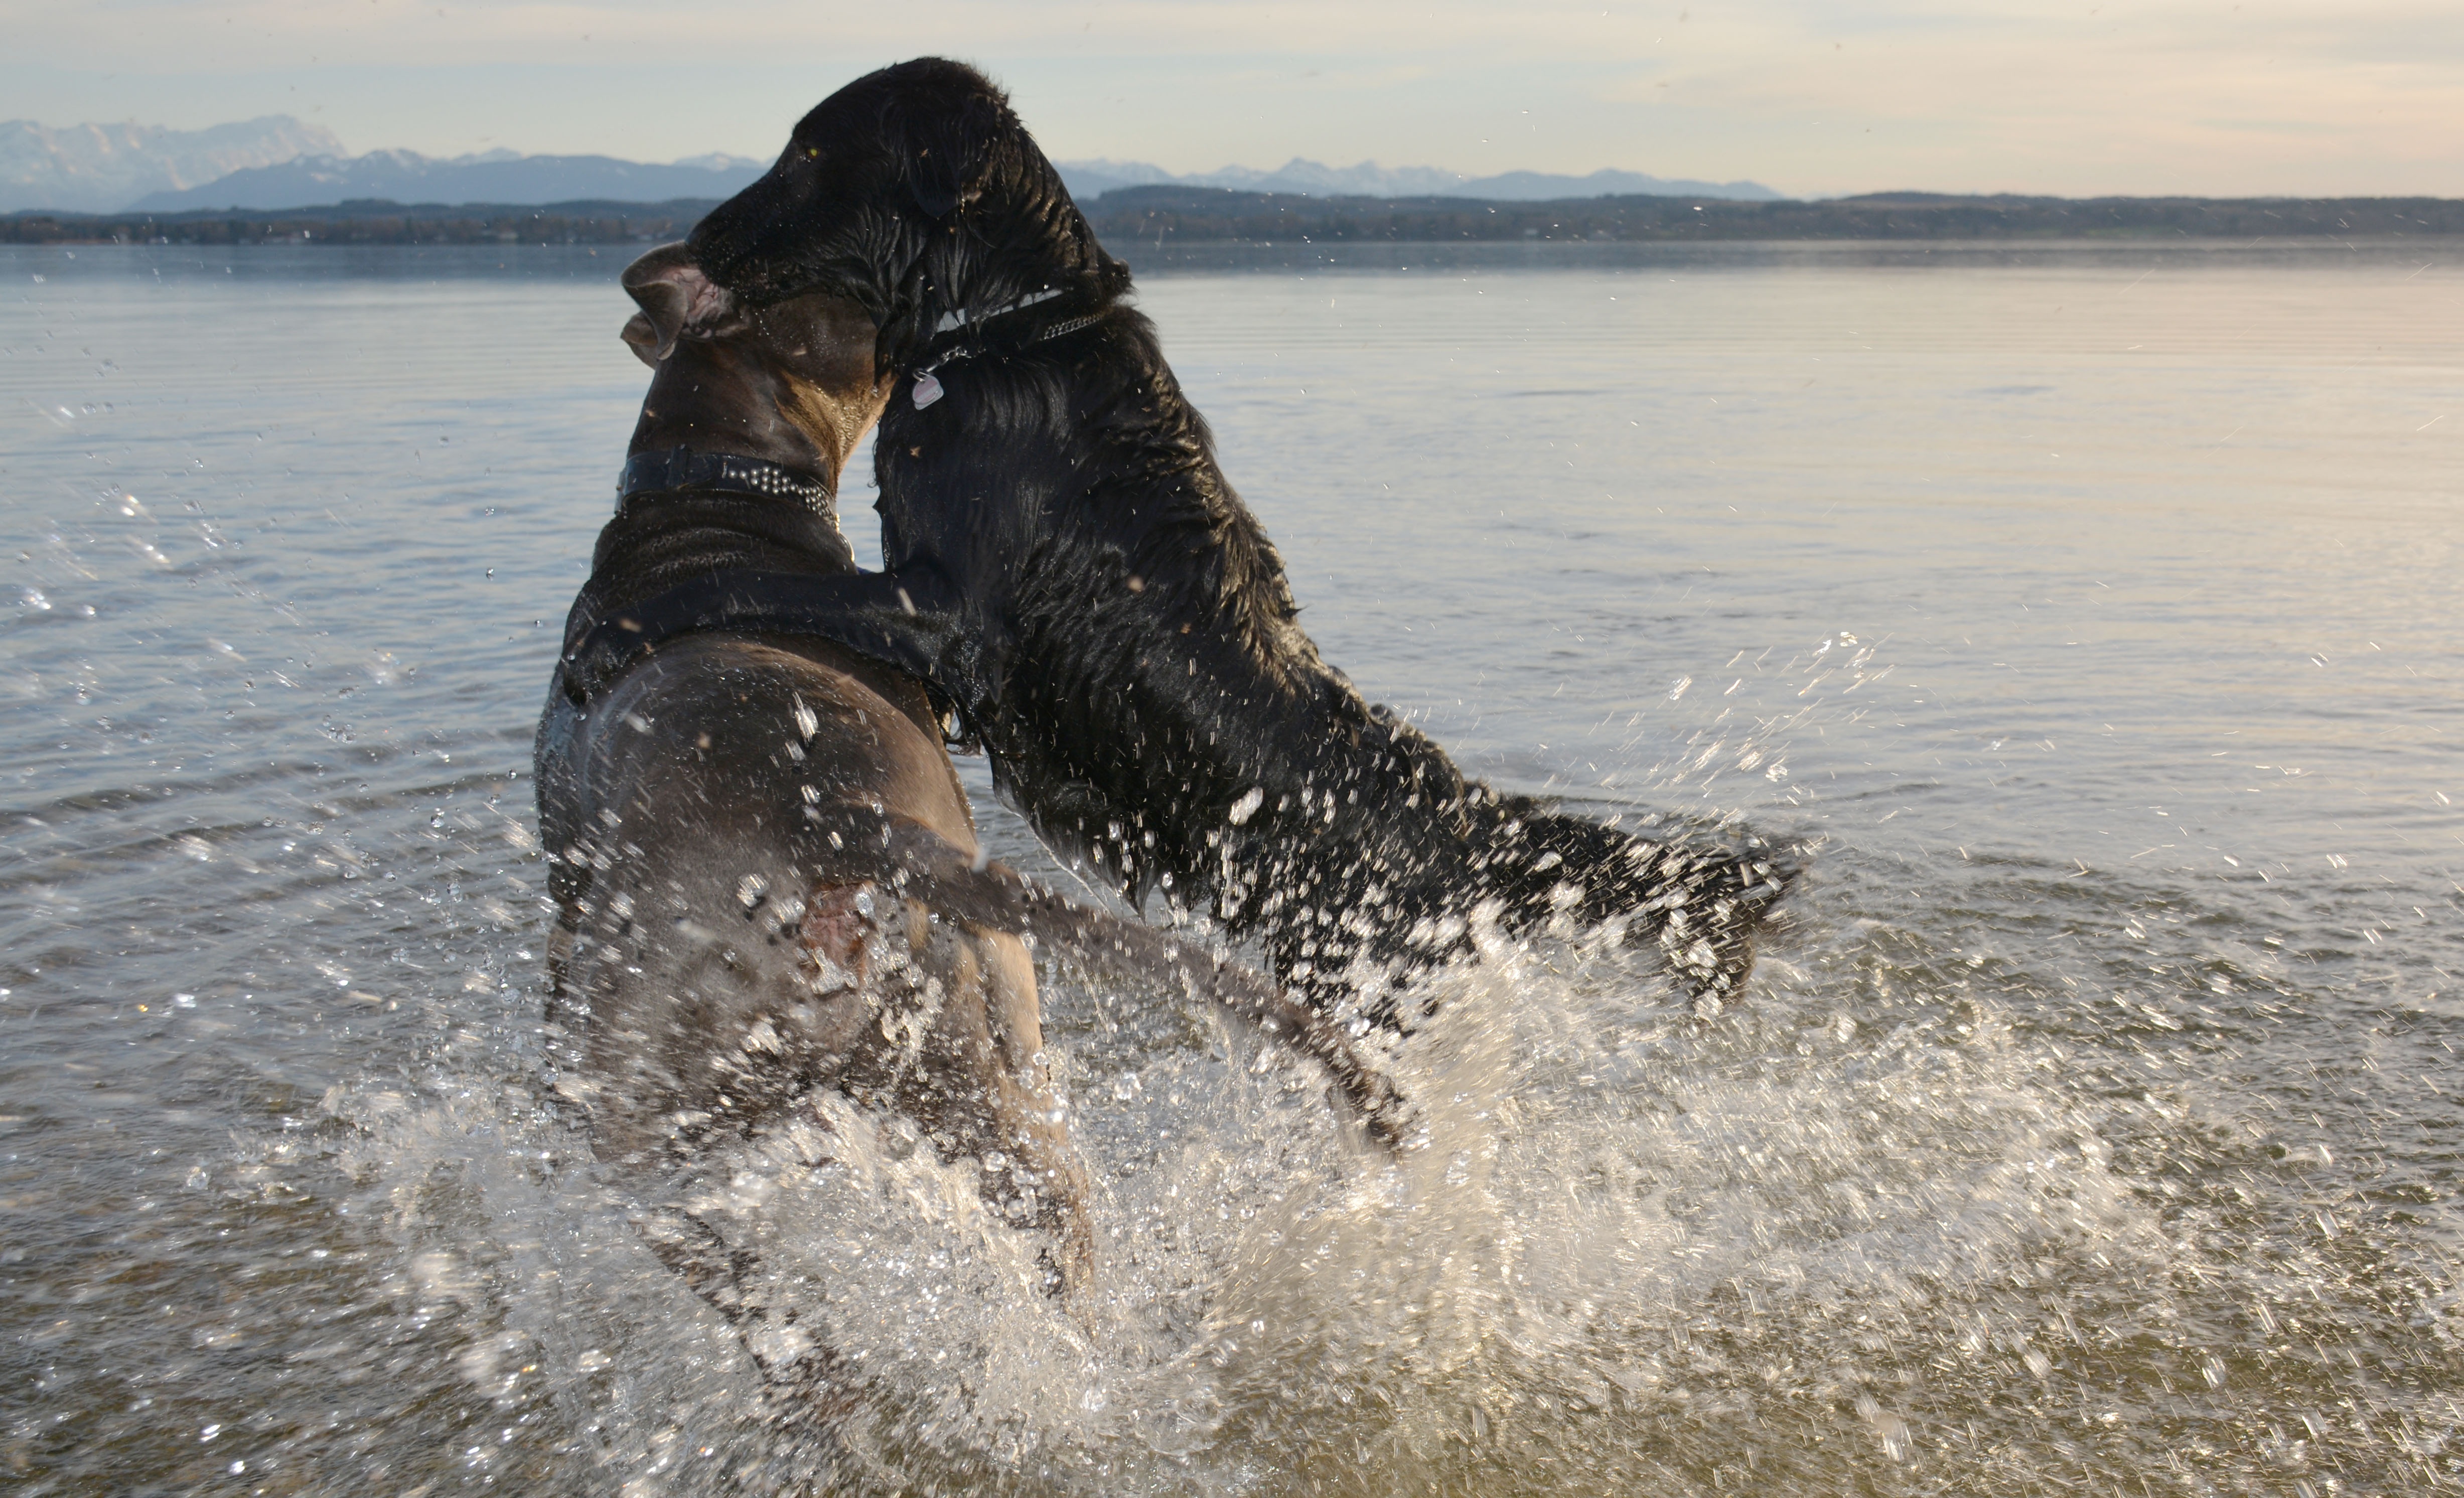
beach, sea, wave, dog, mammal, fight, sunny, dogs, vertebrate, abendstimmung, starnberger see, dog like mammal